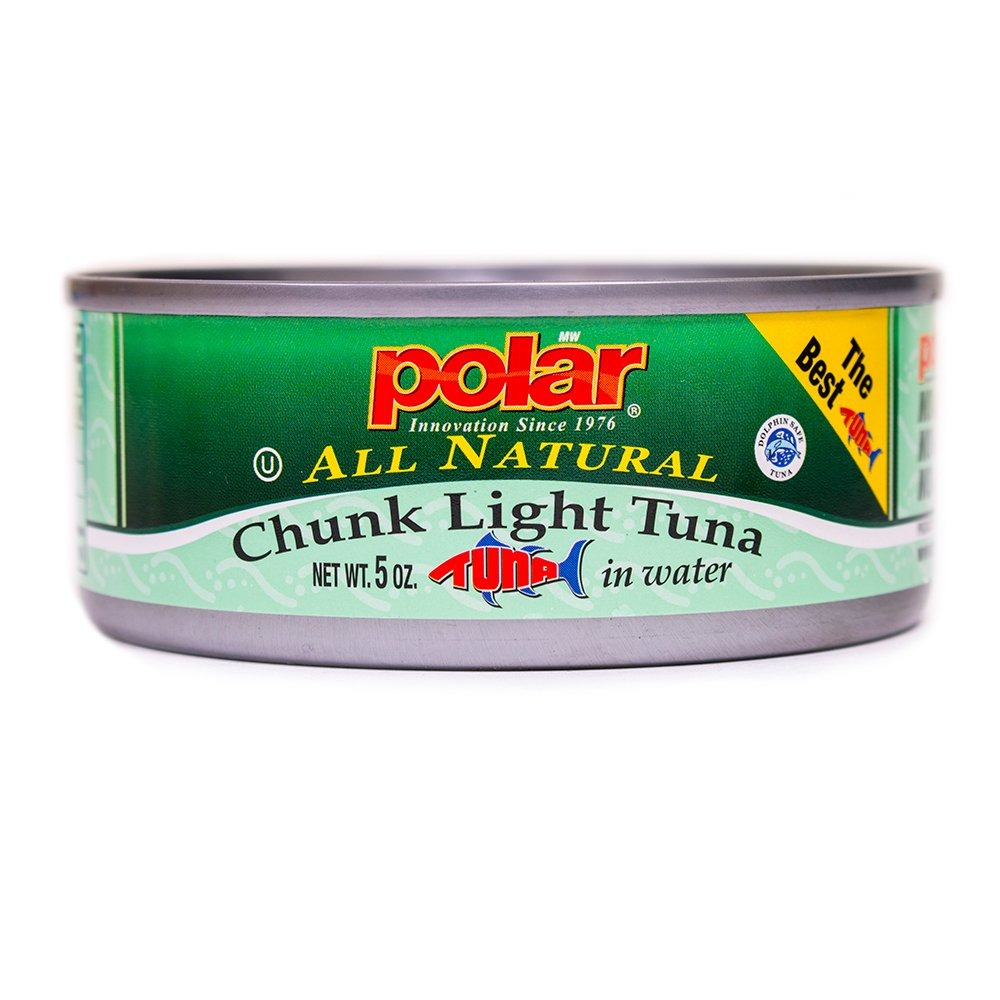
Item Name: MW Polar Tuna, All Natural Chunk Light Tuna, 5 Ounce (Pack of 12)
Bullet Point 1: ✔️ 【CHUNKY & TENDER TUNA STEAK】: Polar’s Chunk Light canned tuna in water features the best cuts of wild-caught Skipjack Tuna, salt to elevate the flavor, and no preservatives or residue whatsoever; all to bring you the most natural taste and original form of fish from the sea
Bullet Point 2: ✔️ 【ALL NATURAL INGREDIENTS】: Unlike some big-branded tuna companies who add vegetable broth or pyrophosphate (or both) for “so-called flavor,” Polar insists on providing you with fully natural ingredients for your body and soul – just simple ingredients and rich taste! Our Chunk Light Tuna is non-GMO, Gluten-free, and Kosher Pareve
Bullet Point 3: ✔️ 【PREMIUM & HONEST QUALITY】: With only Light Tuna, Salt, and Water, Polar’s canned fish would NOT be mushy, cloudy, or slimy like the rest; the natural flavor of the fish and salt extracted into the water provides your pallet with no chemical aftertaste. With NO vegetable broth inflating the weight of the tuna, Polar measures our tuna not by drained weight but by pressed weight; we work to honor your hard-earned money with premium and honest quality
Bullet Point 4: ✔️ 【CLEAN & LEAN SOURCE OF PROTEIN】: Our dolphin-safe Wild Caught Tuna in water contains 28g of clean protein per 5 oz can, providing you with a rich amount of DHA and EPA Omega 3s, beneficial for your brain, heart, and eye health. Our Tuna is great for keto, paleo, and Mediterranean diet snacks and meals
Bullet Point 5: ✔️ 【CONVENIENT & CREATIVE】: Grab your favorite can-opener & enjoy our Tuna at home/on the go for a satisfying snack or healthy lunch. Our tuna is not only delicious for a tuna sandwich, it's also great for a casserole, salad, burger, wrap, etc. Feeling creative? Try elevating your tuna salad with some baby corn and any tangy dressing of your choice; linguine with tuna and black garlic, or fresh lettuce tuna wraps with diced water chestnuts! Get creative and share Polar with your loved ones!
Value: 60.0
Unit: Ounce

Price: 39